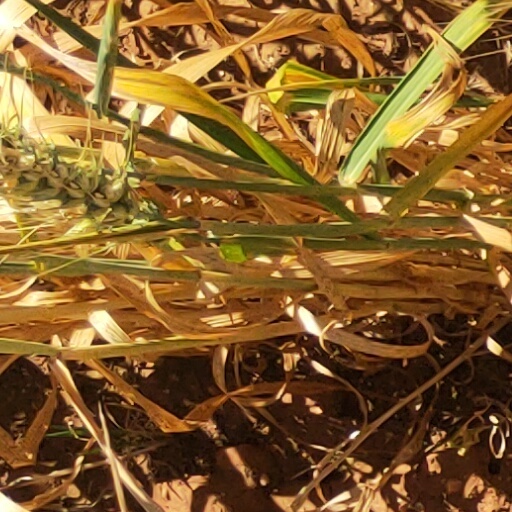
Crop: wheat